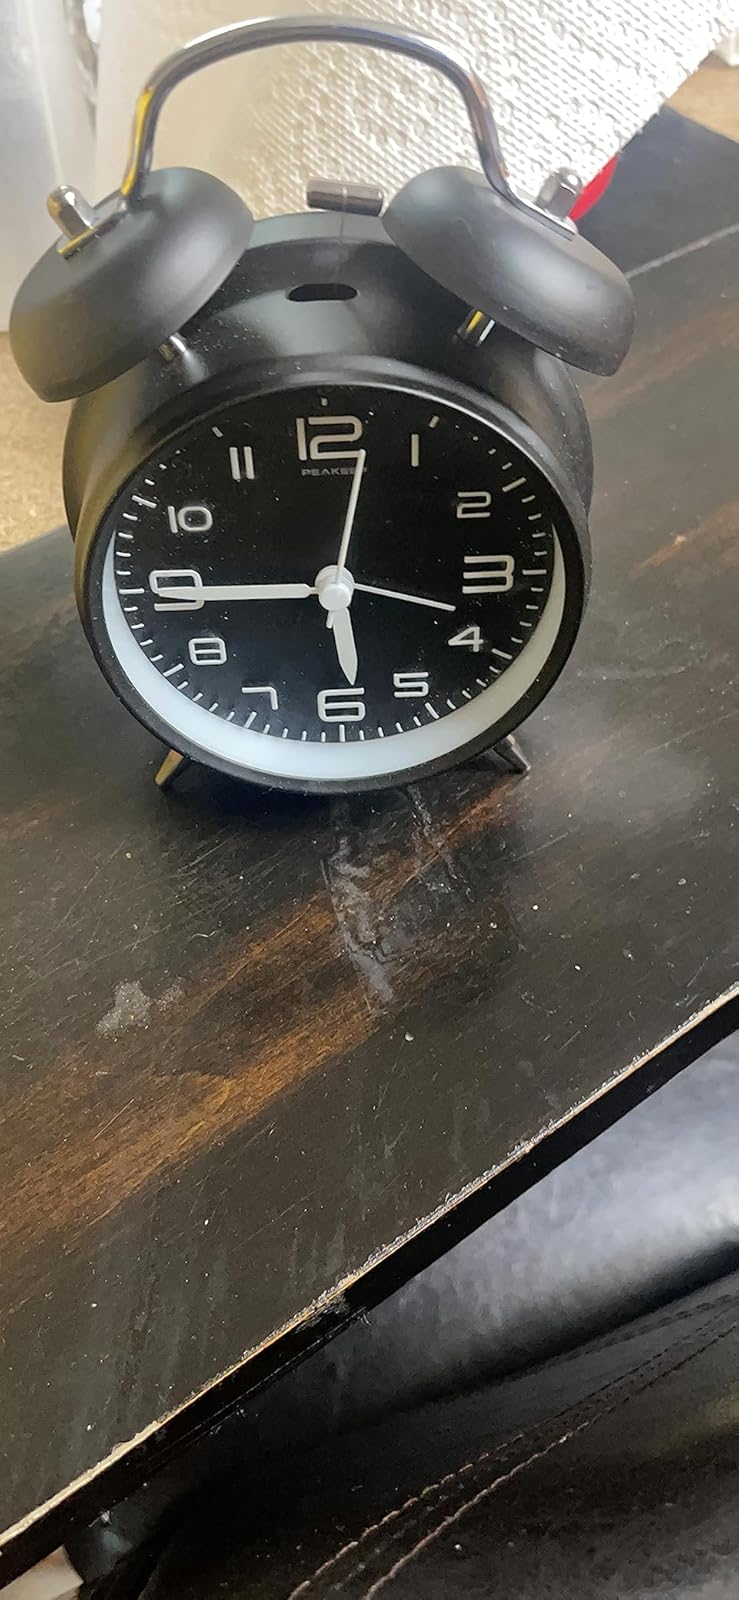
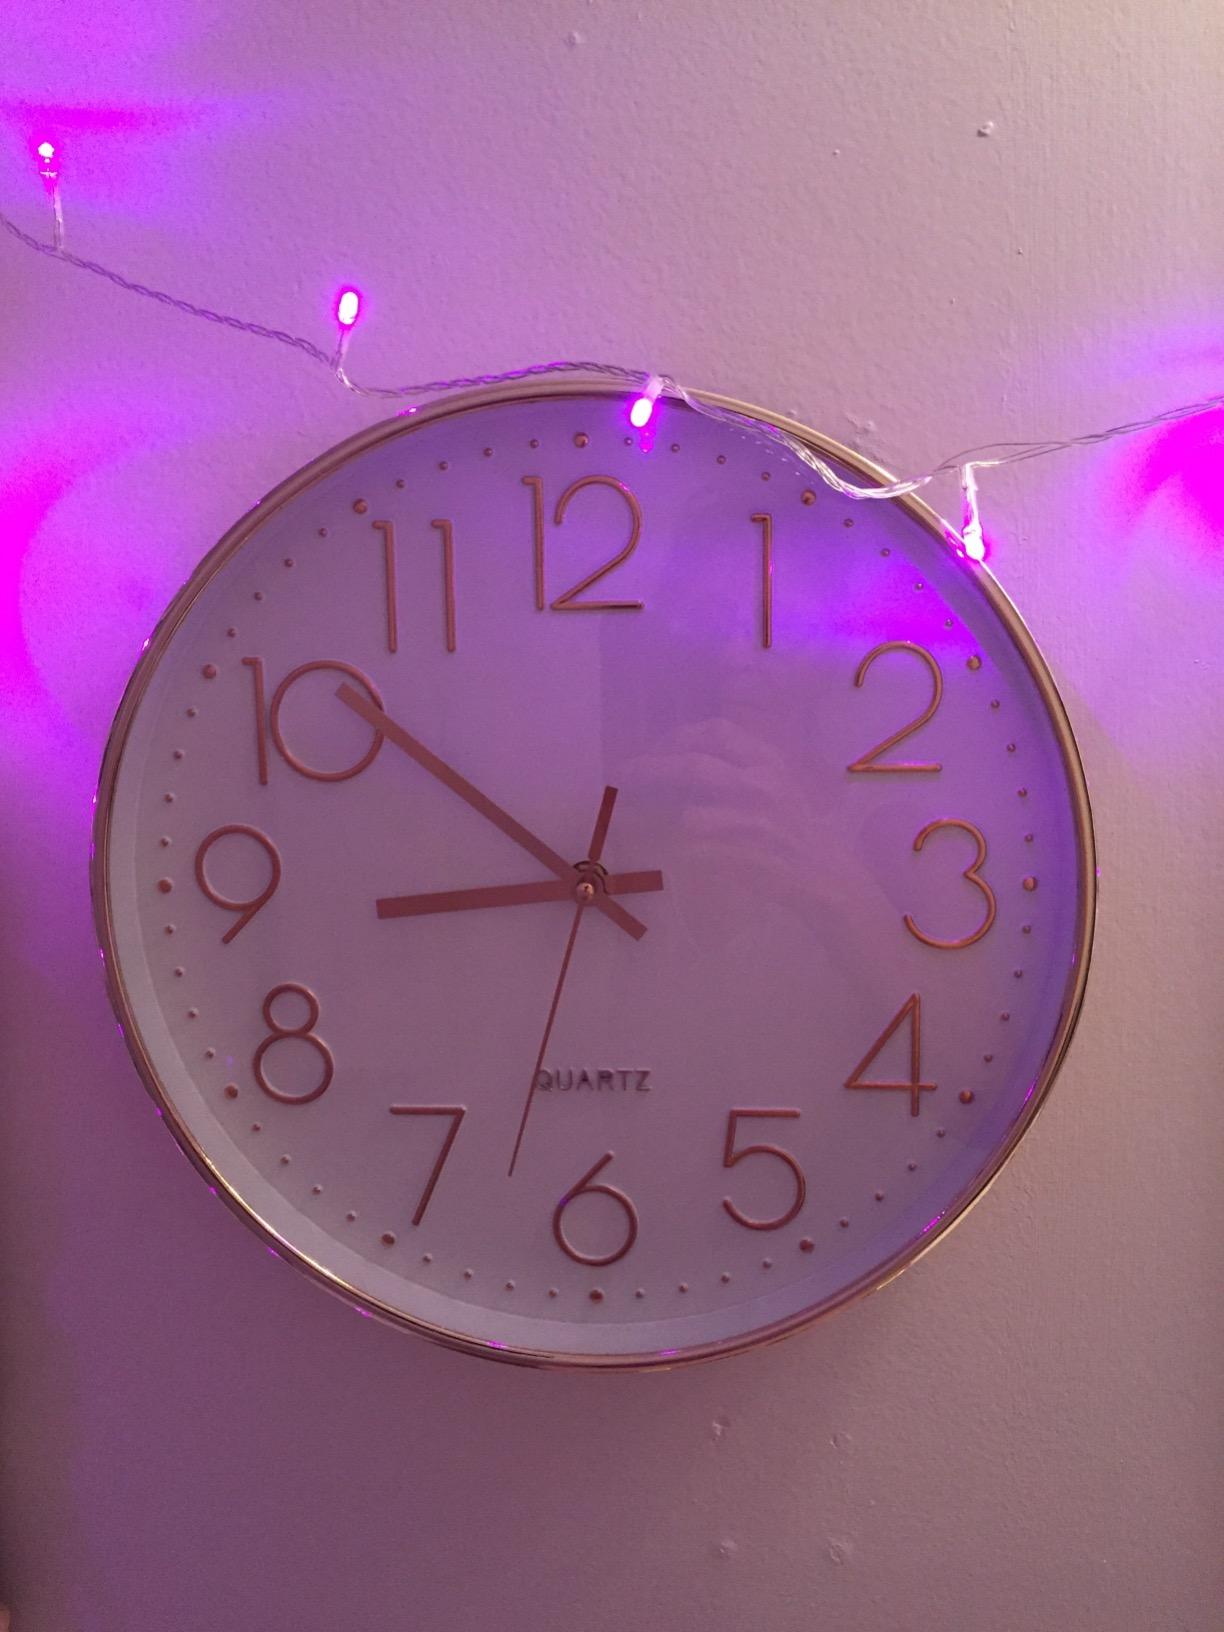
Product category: clock
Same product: no